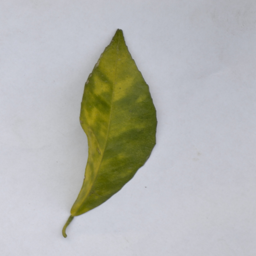
Plant part: leaf
Disease: greening